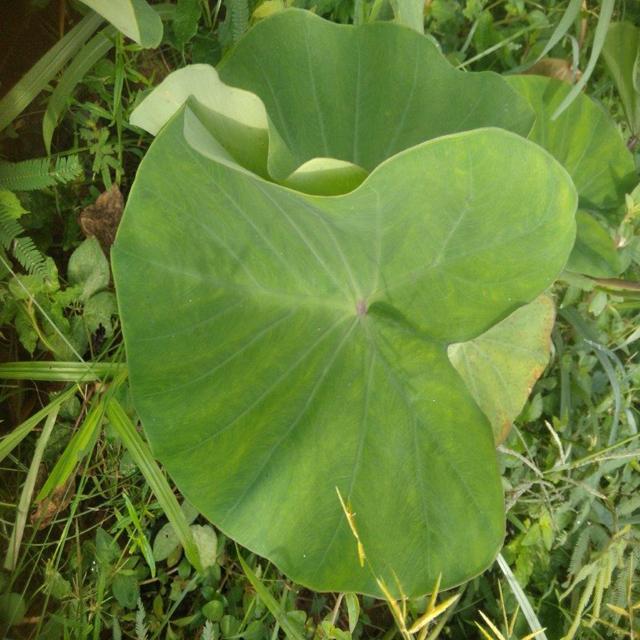
Label: Healthy